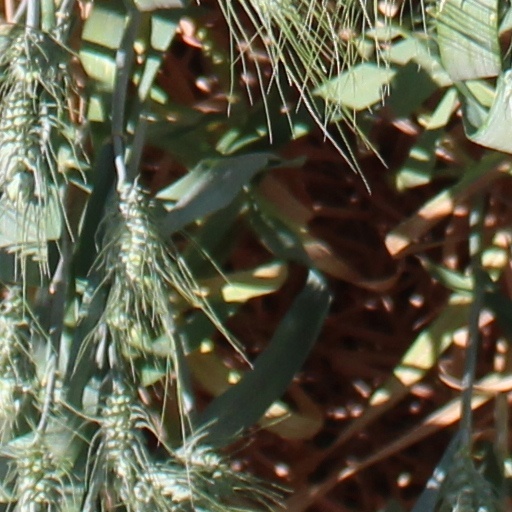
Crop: wheat